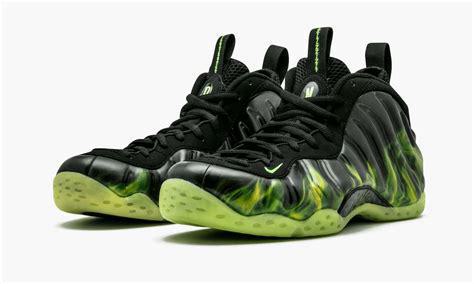
Brand: Nike
Model: Air Foamposite One